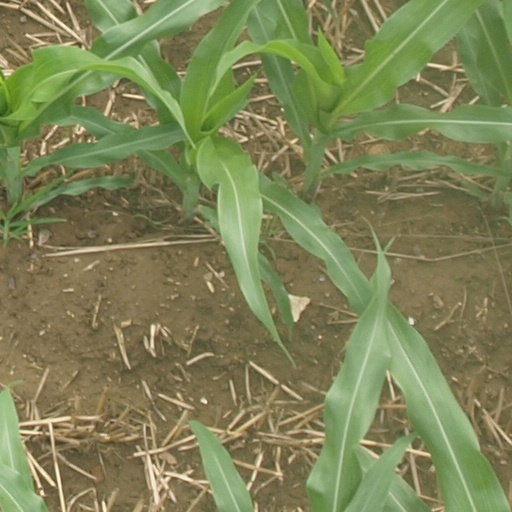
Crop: maize; corn